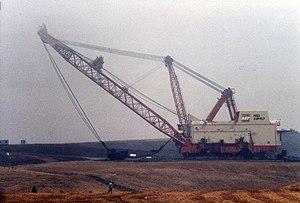
L'excavation est une expression du langage courant qui désigne l'action de creuser un terrain, un sol, et son résultat. Une excavation peut être exécutée de main d'homme, ou être le résultat de phénomènes naturels. Pour la machine qui permet de réaliser des excavations, les termes excavateur et excavatrice, sont des emprunts à l'anglo-américain excavator.
Le Retour du gang est un roman de l'écrivain américain Edward Abbey paru en 1990. Il constitue la suite du roman Le Gang de la clef à molette.